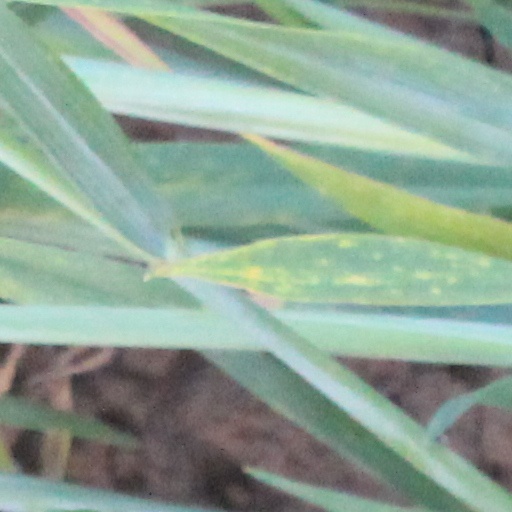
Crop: wheat